Samuel C. Sample

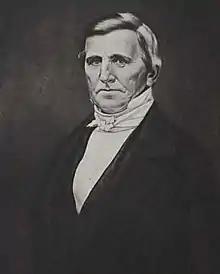
Reproduction of portrait by Curran Swaim, circa 1855

Samuel Caldwell Sample (August 15, 1796 – December 2, 1855) was an American lawyer and politician who served a single term as a United States Representative from Indiana from 1843 to 1845.